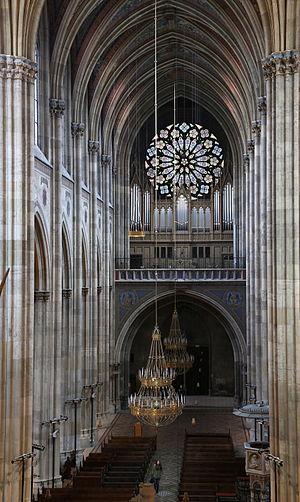
L'église Votive de Vienne a été édifiée lors de la destruction des remparts au milieu du XIXᵉ siècle sur le Ring, le boulevard circulaire de la capitale de l'Autriche.